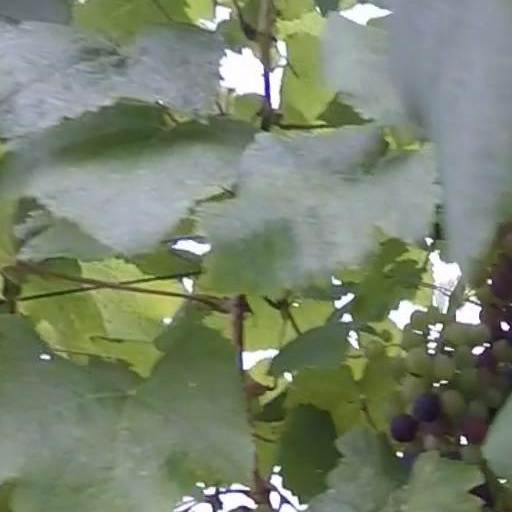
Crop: grape